Schmidt Artist Lofts

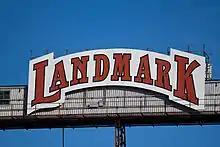
The Landmark sign that replaced the Schmidt Sign in 1991

The company in management during this time decided to join a growing movement towards producing fuels from grains. They opened the Gopher State Ethanol Company on site of the brewery. The ethanol company fermented corn to alcohol, causing an even more odorous process than brewing beer. Gopher State Ethanol Company triggered many complaints and lawsuits from the surrounding neighborhood due to this odor. With the lawsuits and substantial annual losses, the brewery was forced to close in 2002, ending 147 years of brewing at the historical site.